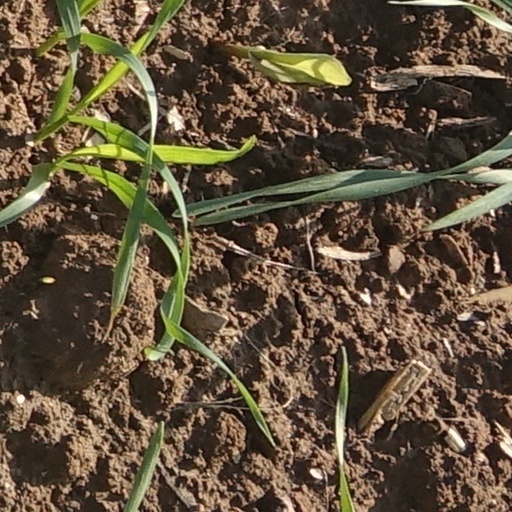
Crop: wheat